Sumazau

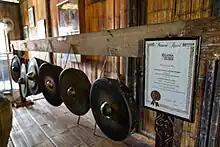
"Sompogogungan" that was used during a seven-day "magang" ceremony

In Gunsing (also spelled Guunsing) village of Penampang District, the gongs are named as such, left to right from the players' viewpoint: